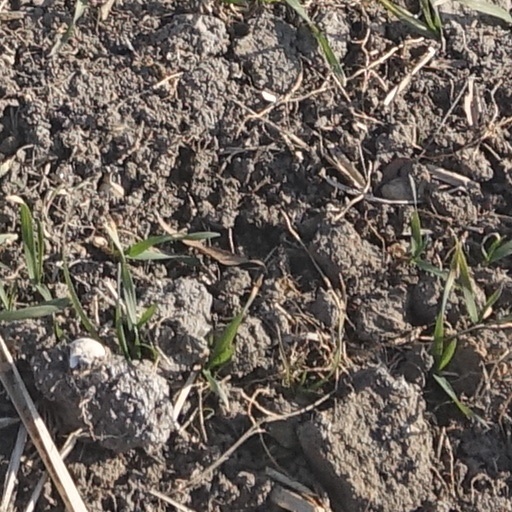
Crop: wheat